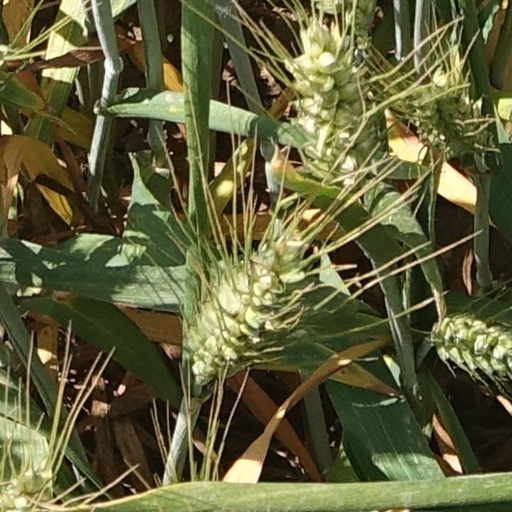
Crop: wheat